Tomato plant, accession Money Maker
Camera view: tilt-top (135 deg); turntable rotation: 90 degrees
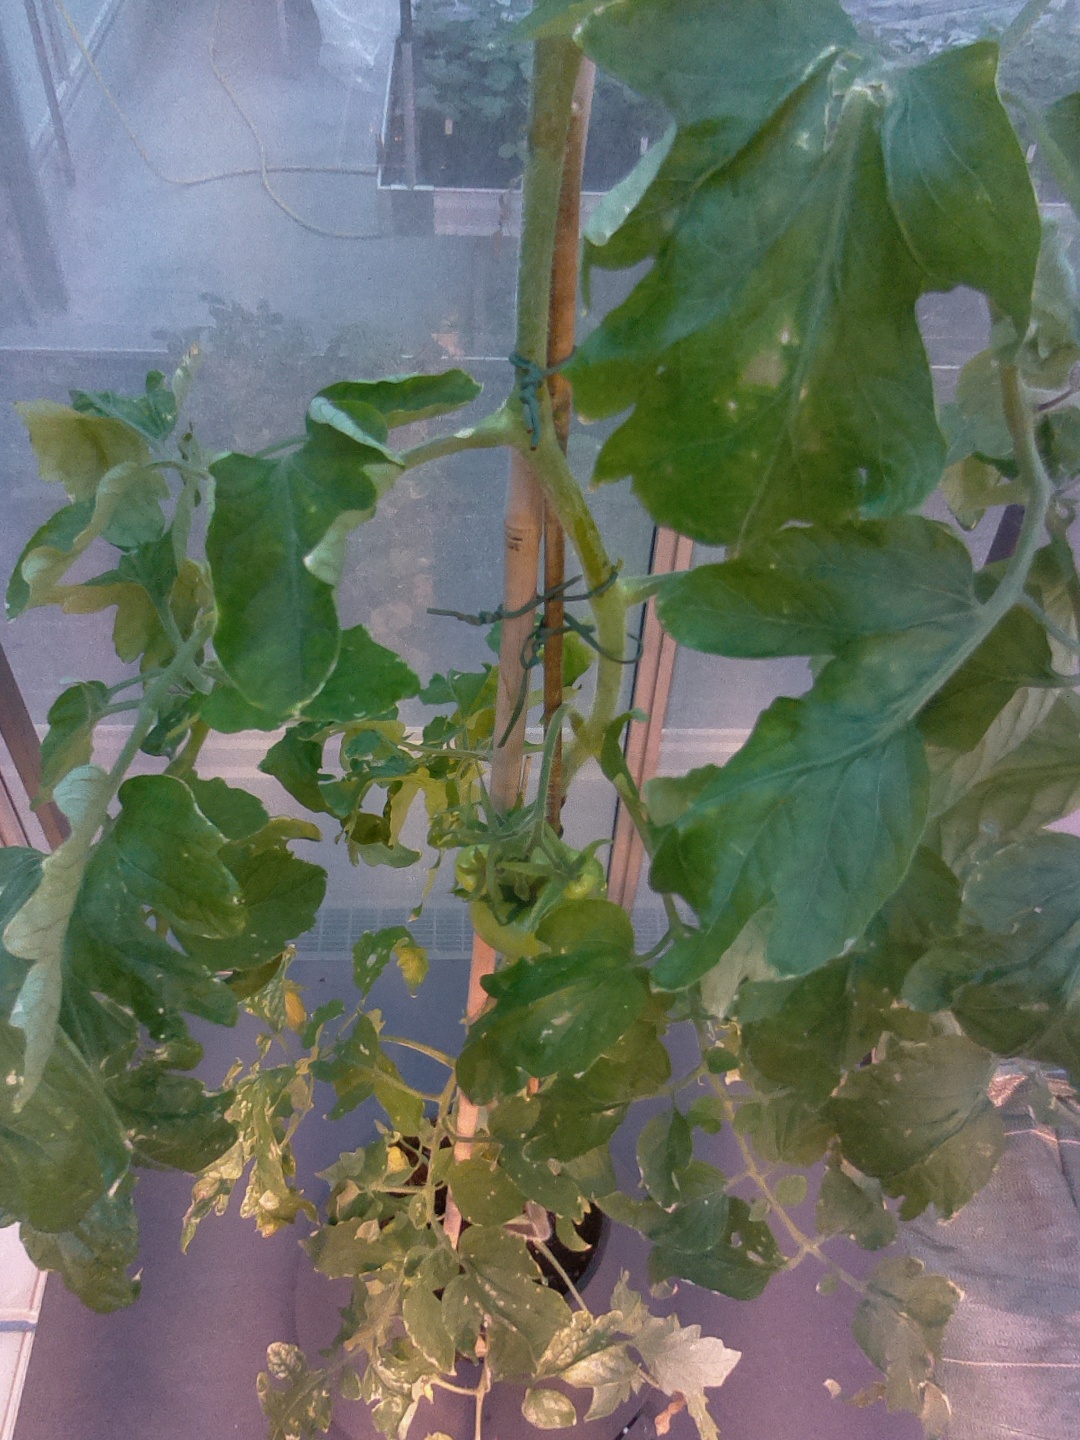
BBCH growth stage 76: 60%-70% of final fruit size